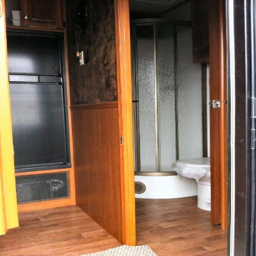
bathroom tucked away behind wall and a door